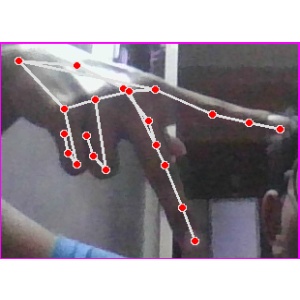
अक्षर: प